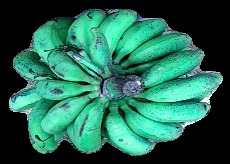
Variety: rasbale
Grade: grade3